Sobhanachala Studios

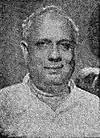
Raja of Mirzapuram

Sobhanachala Studios was an Indian film production company that played a significant role in the early development of Telugu cinema. Established in 1941 in Teynampet, Madras, it was among the first studios in the city owned by a Telugu person. The studio was established by Meka Venkatramaiah Appa Rao Bahadur, the Raja of Mirzapuram, who had earlier produced films under the Jaya Films banner.